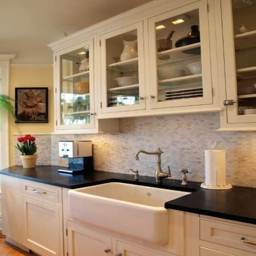
kitchen cabinets over sink kitchen cabinets over sink - i like the crown these are inch